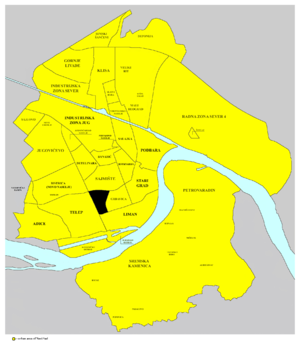
Adamovićevo Naselje est un quartier de Novi Sad, la capitale de la province autonome de Voïvodine, en Serbie.